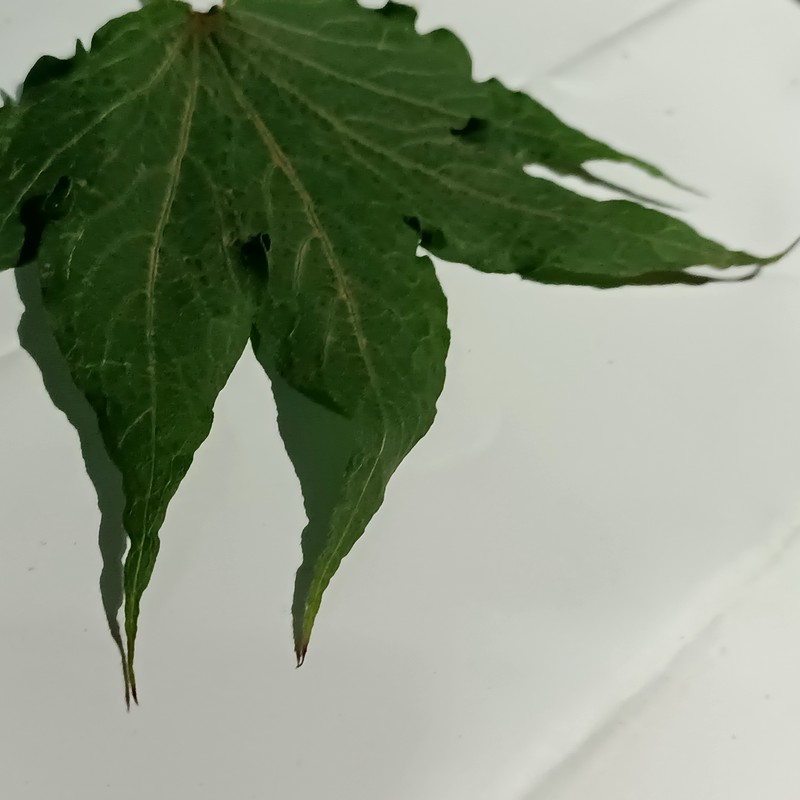
Label: Herbicide Growth Damage